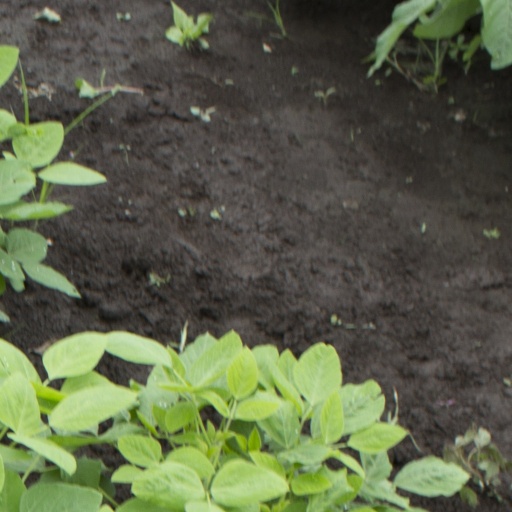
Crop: soybean